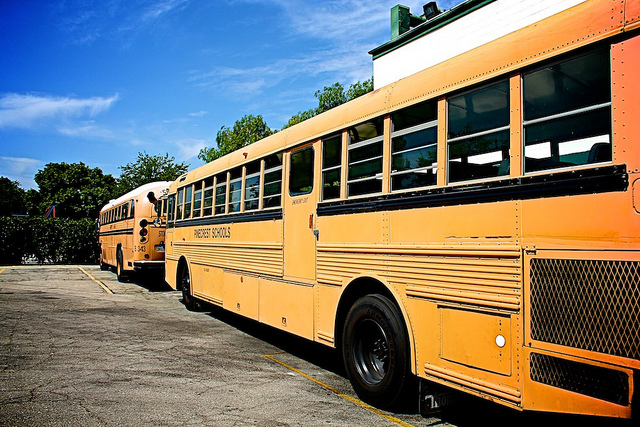
A long, yellow school bus is parked behind another.